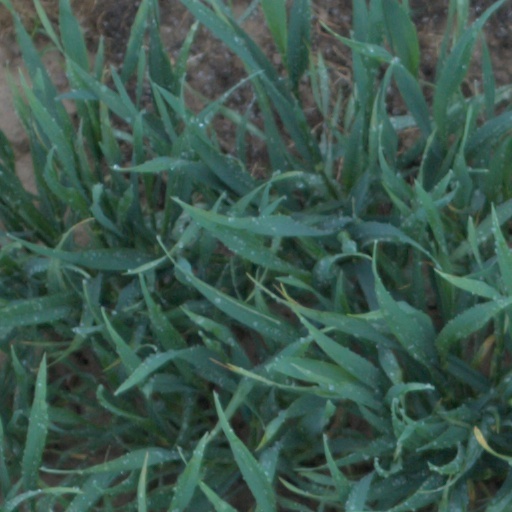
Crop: wheat